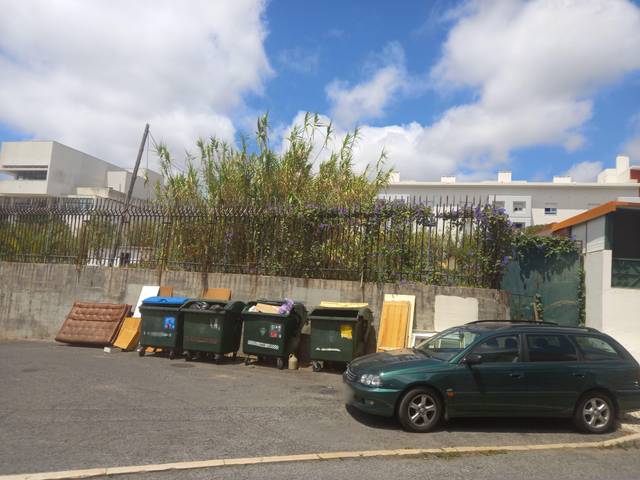
Region: Portugal
Coordinates: 38.711, -9.193